Nathan Kovil

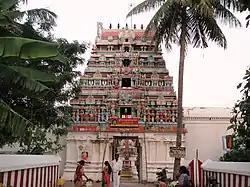

Nathan Kovil or Thiru Nandipura Vinnagaram Temple in Nathan Kovil, a village in the outskirts of Kumbakonam in the South Indian state of Tamil Nadu, is dedicated to the Hindu god Vishnu. Constructed in the Dravidian style of architecture, the temple is glorified in the "Nalayira Divya Prabandham", the early medieval Tamil canon of the Alvar saints from the 6th–9th centuries CE. It is one of the 108 "Divya Desams" dedicated to Vishnu, who is worshipped as Jagannathan and his consort Lakshmi as Shenbagavalli.